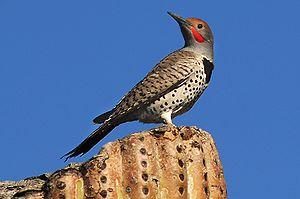
Le Pic chrysoïde est une espèce d'oiseau appartenant à la famille des Picidae.